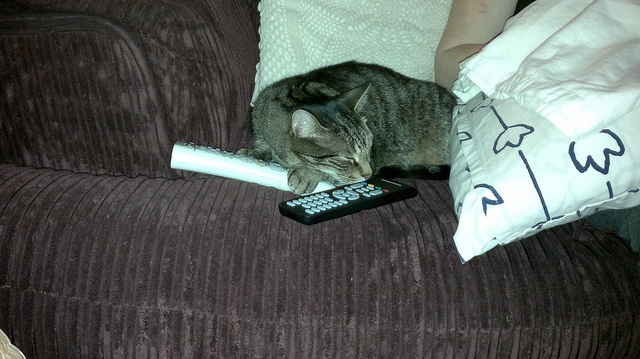
a cat laying on a couch next to a remote control
A gray tiger cat sitting on top of a couch.
A striped cat sleeping on tv remote controls
A cat sleeping on a sofa with front paws on remotes.
a cat sleeping on a sofa holding a remote next to a phone